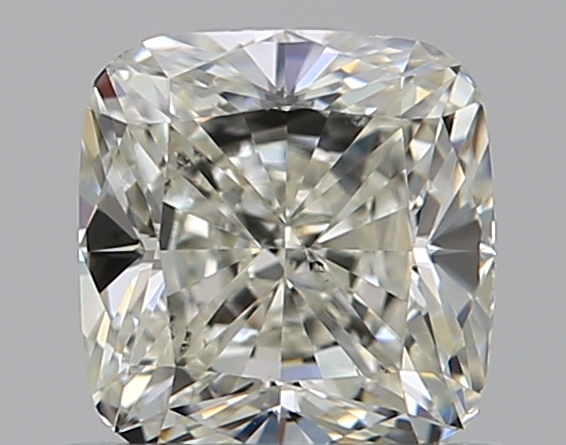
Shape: cushion
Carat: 0.7
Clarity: SI1
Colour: K
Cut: EX
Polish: EX
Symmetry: VG
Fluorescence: N
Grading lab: GIA
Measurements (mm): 5 x 4.8 x 3.33